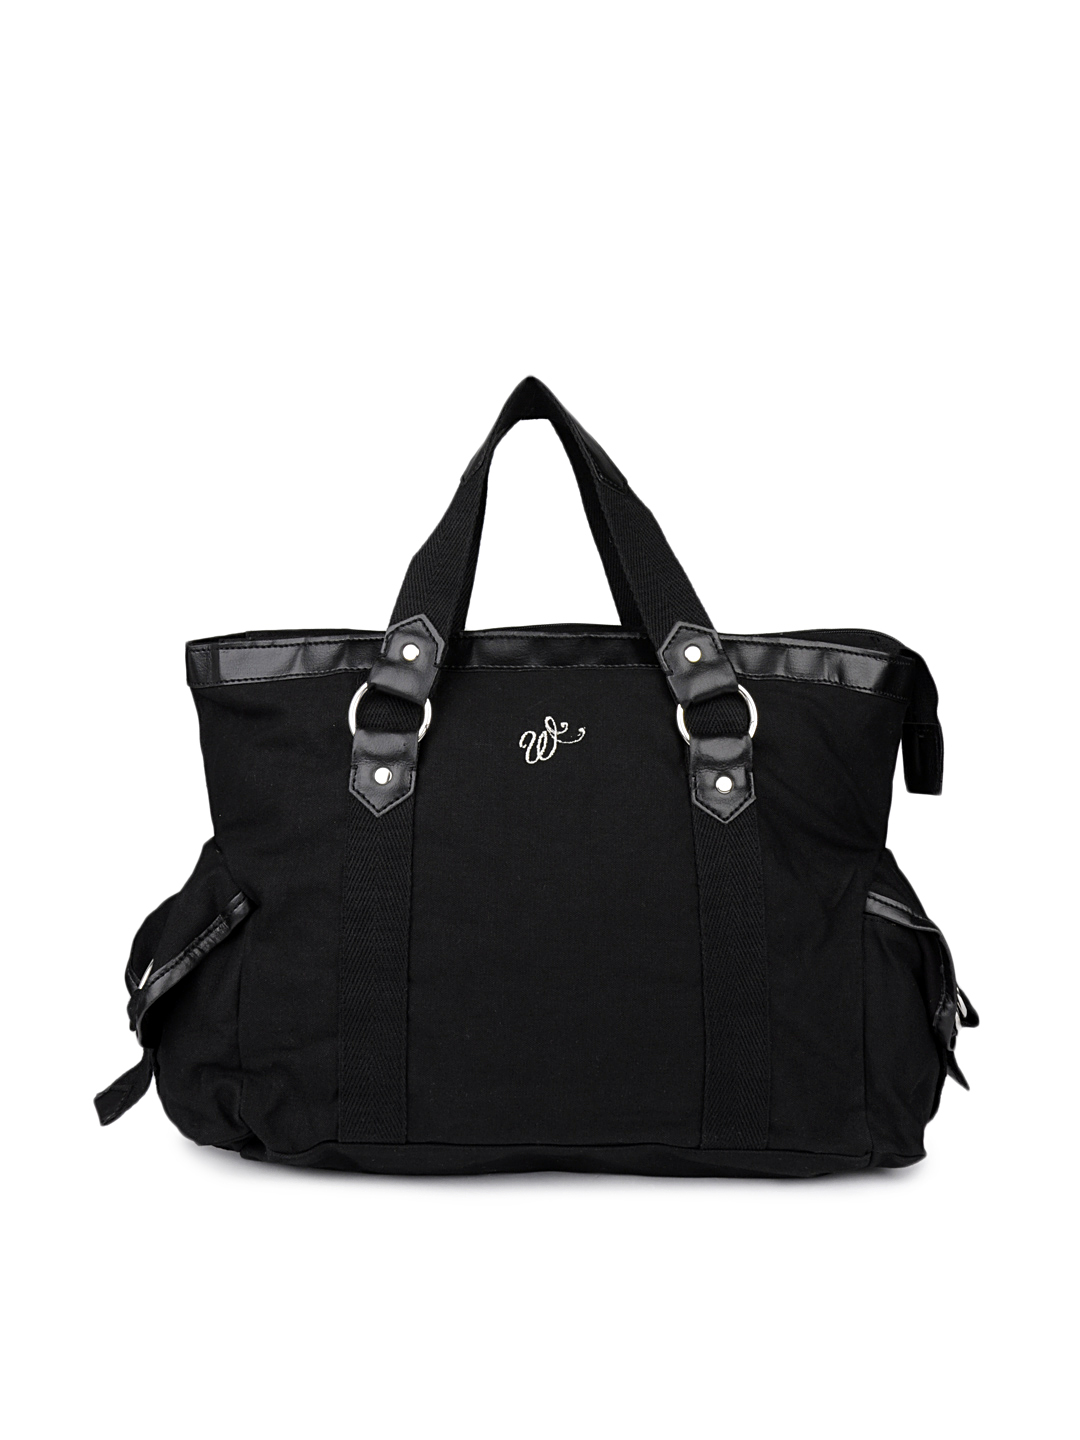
Wrangler Women Black Canvas Handbag
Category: Accessories / Bags / Handbags
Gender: Women
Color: Black
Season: Summer 2012
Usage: Casual